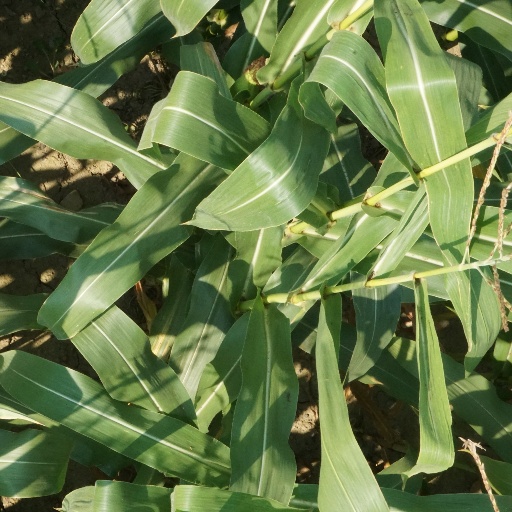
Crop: maize; corn